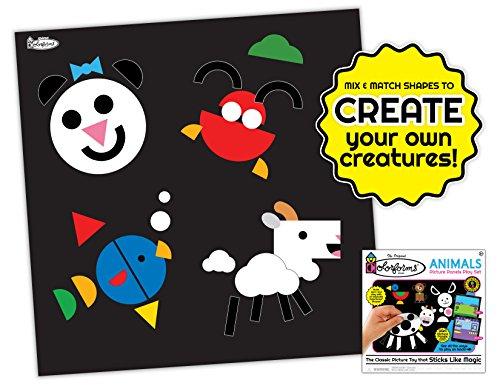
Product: Colorforms Picture Panels Play Set - Animals
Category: Toys & Games | Dress Up & Pretend Play | Pretend Play | Magnetic & Felt Playboards
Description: PRODUCT DESCRIPTION - Double-sided farm and pet shop Picture Panels enhance creative storytelling with colorful play scenes on one side and fun puzzles on the back.
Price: $19.99
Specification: ProductDimensions:12x12x12inches|ItemWeight:1.75pounds|ShippingWeight:1.75pounds(Viewshippingratesandpolicies)|DomesticShipping:ItemcanbeshippedwithinU.S.|InternationalShipping:ThisitemcanbeshippedtoselectcountriesoutsideoftheU.S.LearnMore|ASIN:B072M2NTT1|Itemmodelnumber:01105|Manufacturerrecommendedage:3yearsandup